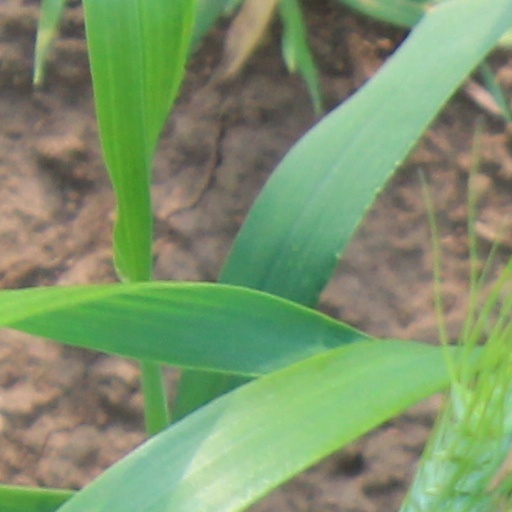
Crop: wheat